Eastbourne

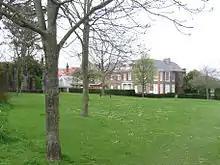
Manor Gardens, a small park adjoining Gildredge Park, and containing Manor House (1776)

There are two tiers of local government covering Eastbourne, at district and county level: Eastbourne Borough Council, based at the Town Hall on Grove Road, and East Sussex County Council, based in Lewes. There are no civil parishes in the borough, which is an unparished area.